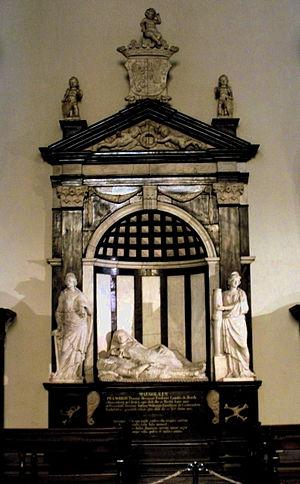
Le baroque mosan, également appelé baroque de la Principauté de Liège, baroque liégeois ou encore baroque de Liège-Aix-la-Chapelle, est une variante régionale du style baroque qui prospéra, en particulier dans le XVIIIᵉ siècle, dans la Principauté de Liège et dans la région des villes d’Aix-la-Chapelle et de Maastricht. Les principaux foyers de ce style étaient les villes de Liège, Aix-la-Chapelle et Maastricht avec des sous-centres Spa, Verviers, Eupen, Montjoie, Vaals, Hasselt et Saint-Trond. Le baroque mosan, comme le baroque des Pays-Bas méridionaux, occupe une position intermédiaire entre le classicisme hollandais strict, d’une part et le rococo et le baroque français et allemand, beaucoup plus élaborés. Ce mouvement artistique s'est développé principalement dans l'architecture locale et les arts appliqués au cours de la seconde moitié du XVIIIᵉ siècle.